Playtime

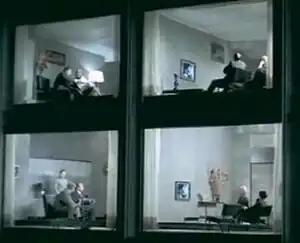
The apartments: Cubicles for living, standardized behavior on view (detail of a screenshot)

Tati wanted the film to be in color but look like it was filmed in black and white, an effect he had employed to some extent in "Mon Oncle". The predominant colors are shades of grey, blue, black, and greyish white. Green and red are used as occasional accent colors: for example, the greenish hue of patrons lit by a neon sign in a sterile and modern lunch counter, or the flashing red light on an office intercom. It has been said that Tati had one red item in every shot.